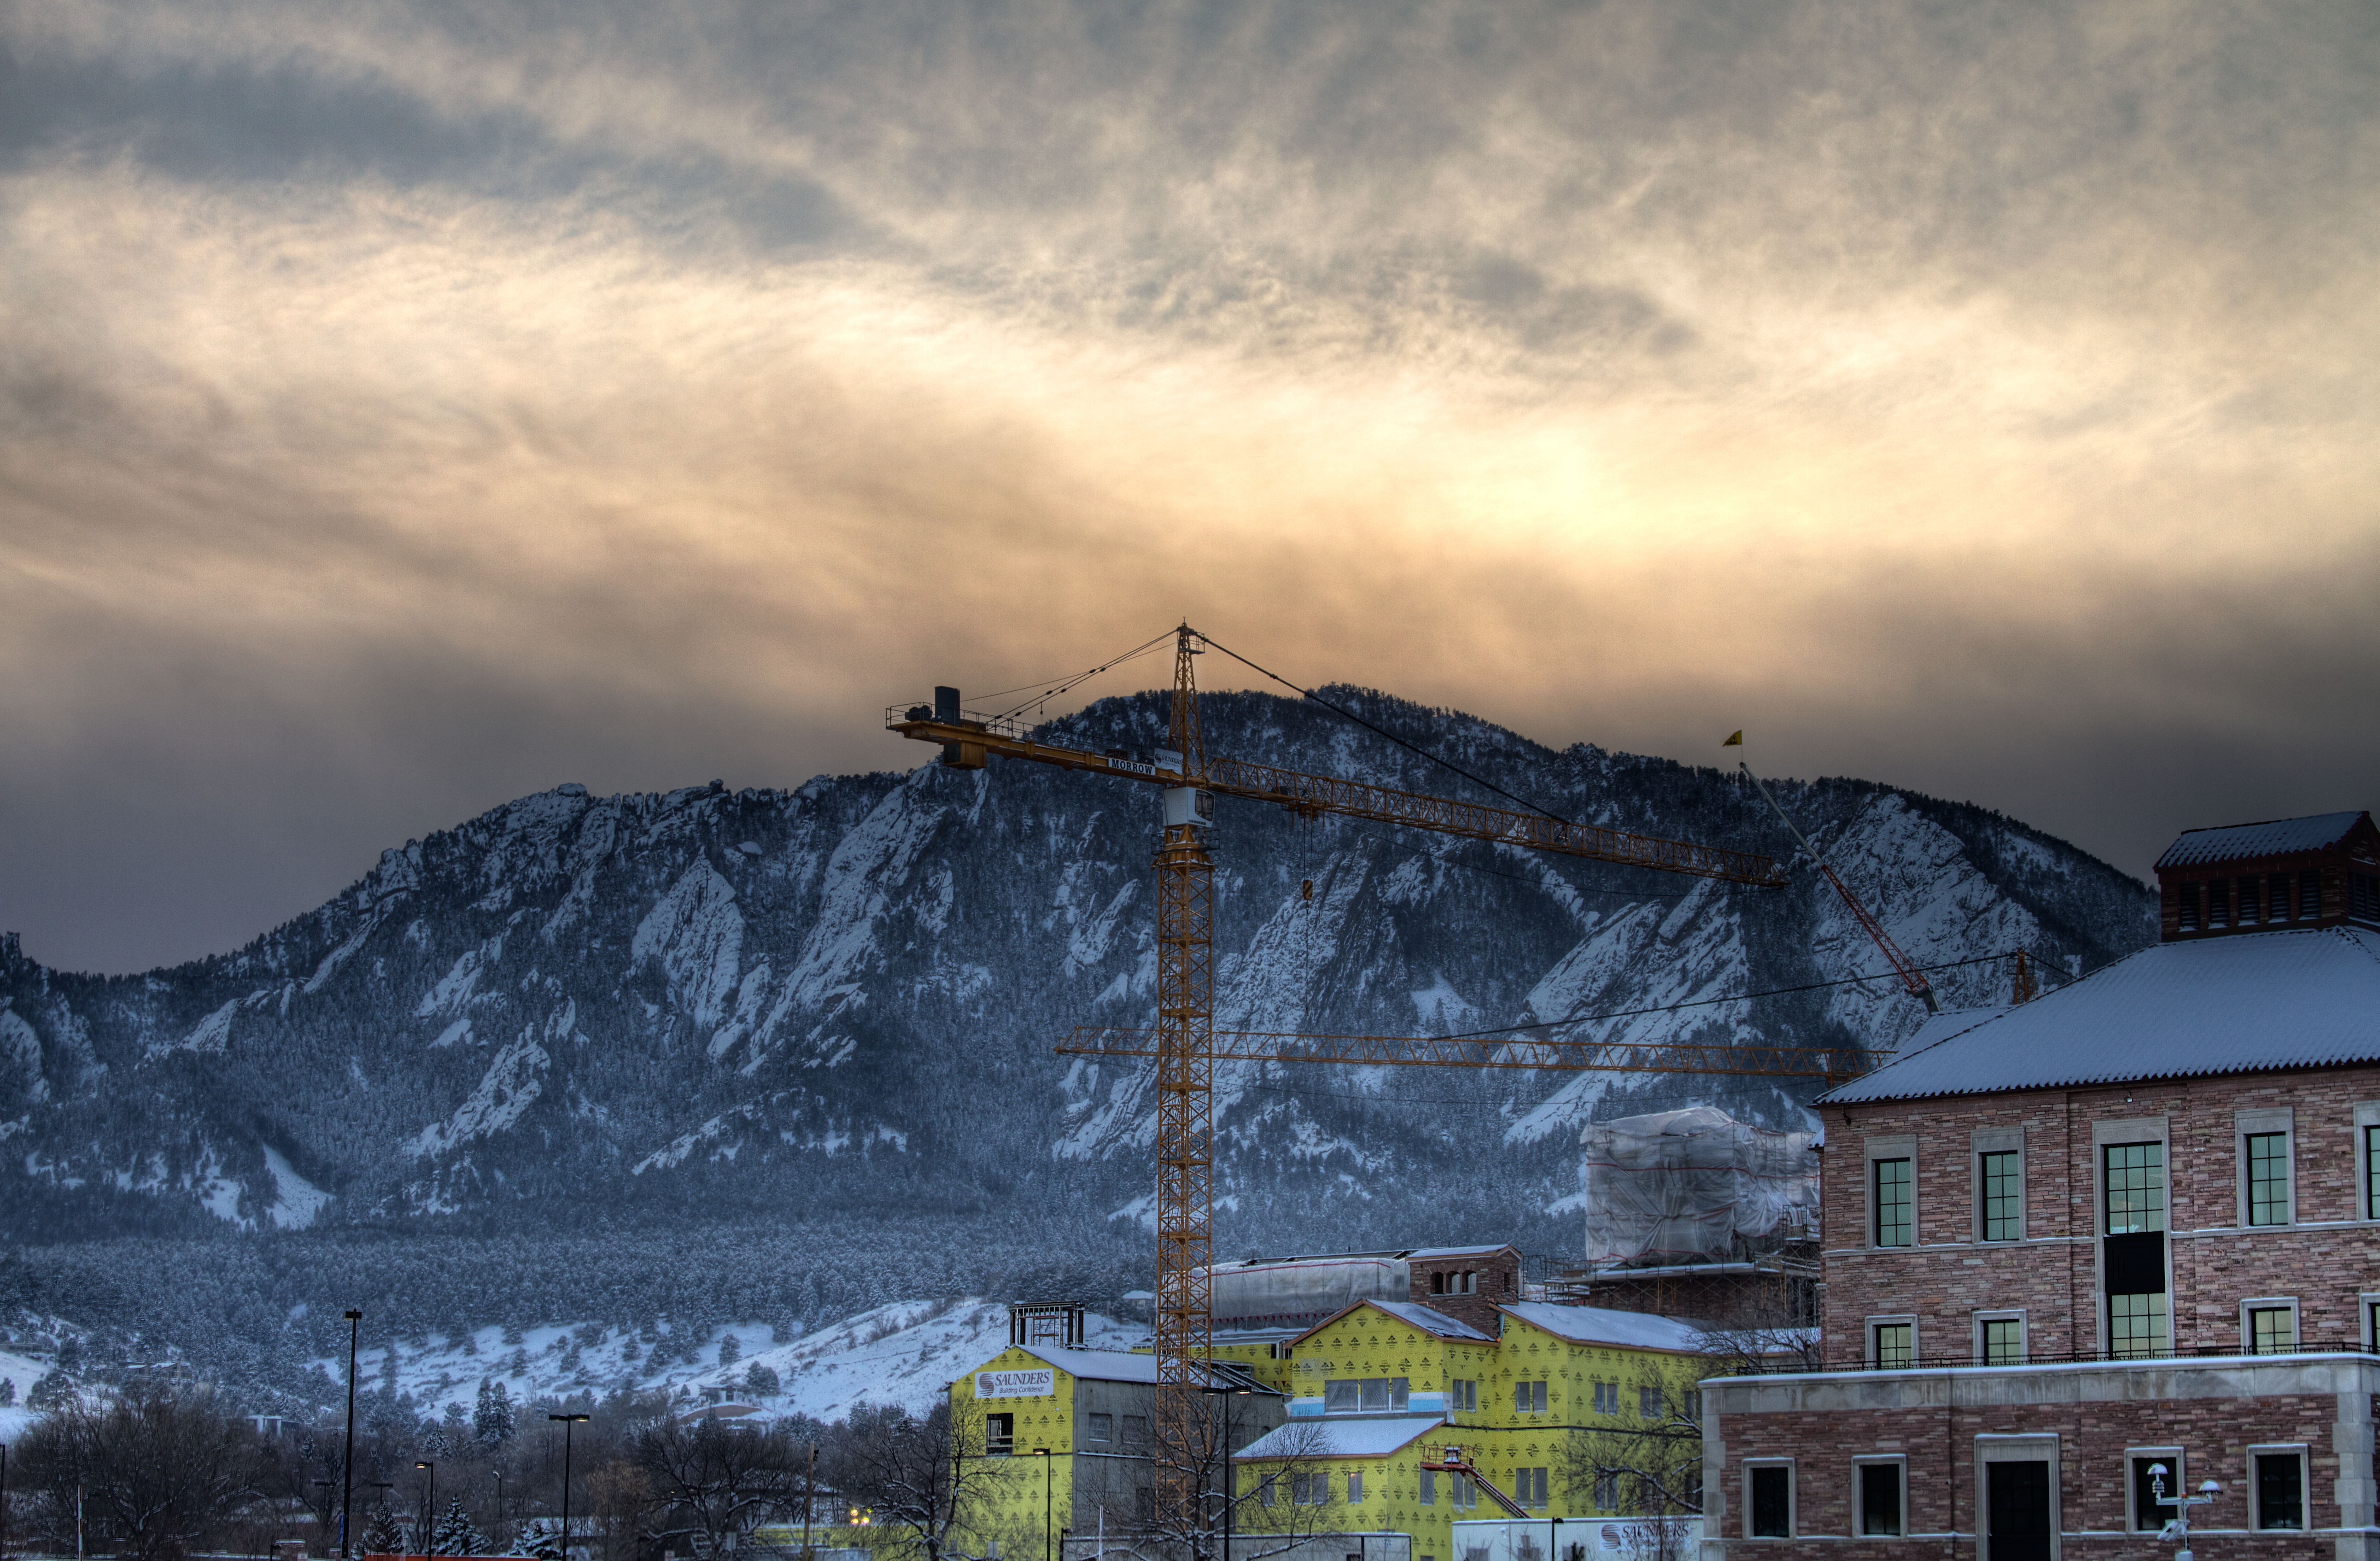
mountain, snow, cold, winter, cloud, sky, sunset, morning, hill, mountain range, evening, construction, weather, season, hdr, cool, mountains, alps, university, boulder, flat, cu, crane, irons, college, tonemapped, flatirons, colrado, mountainous landforms